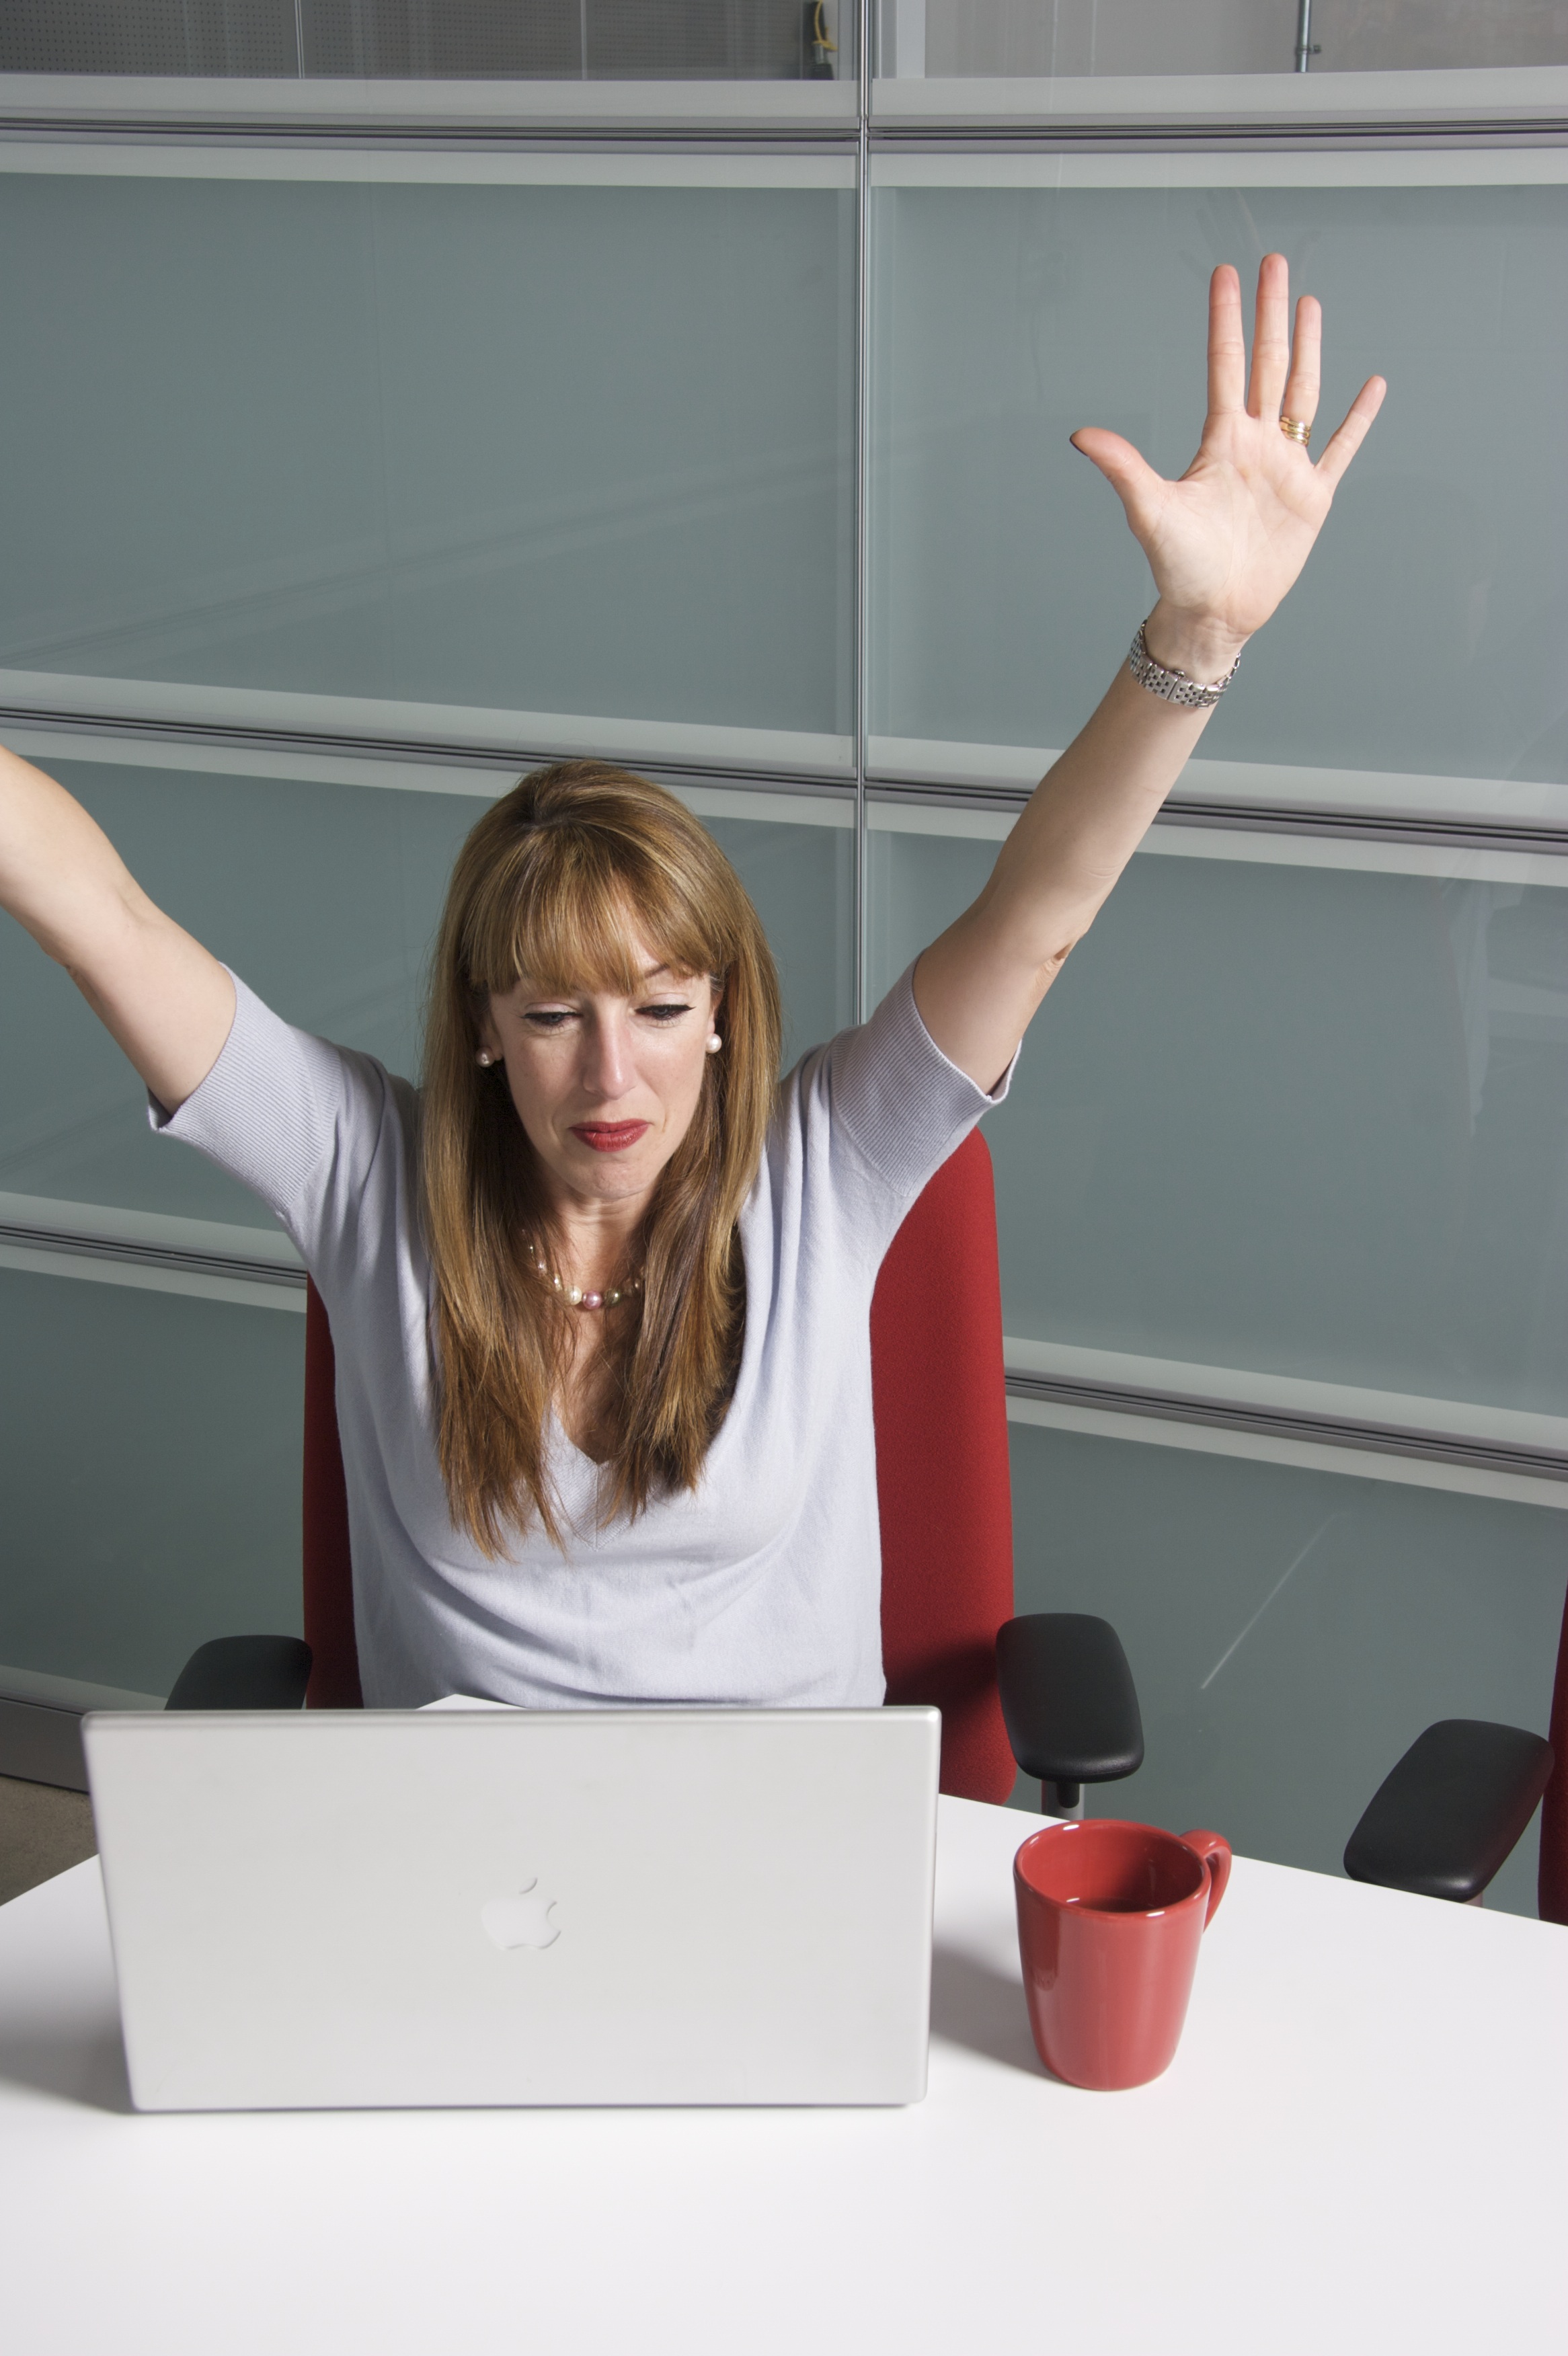
writing, hand, person, woman, female, sitting, student, design, learning, college, success, bingo, college students, manager, office people, student happy, human positions